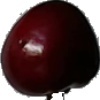
Label: Cherry 1